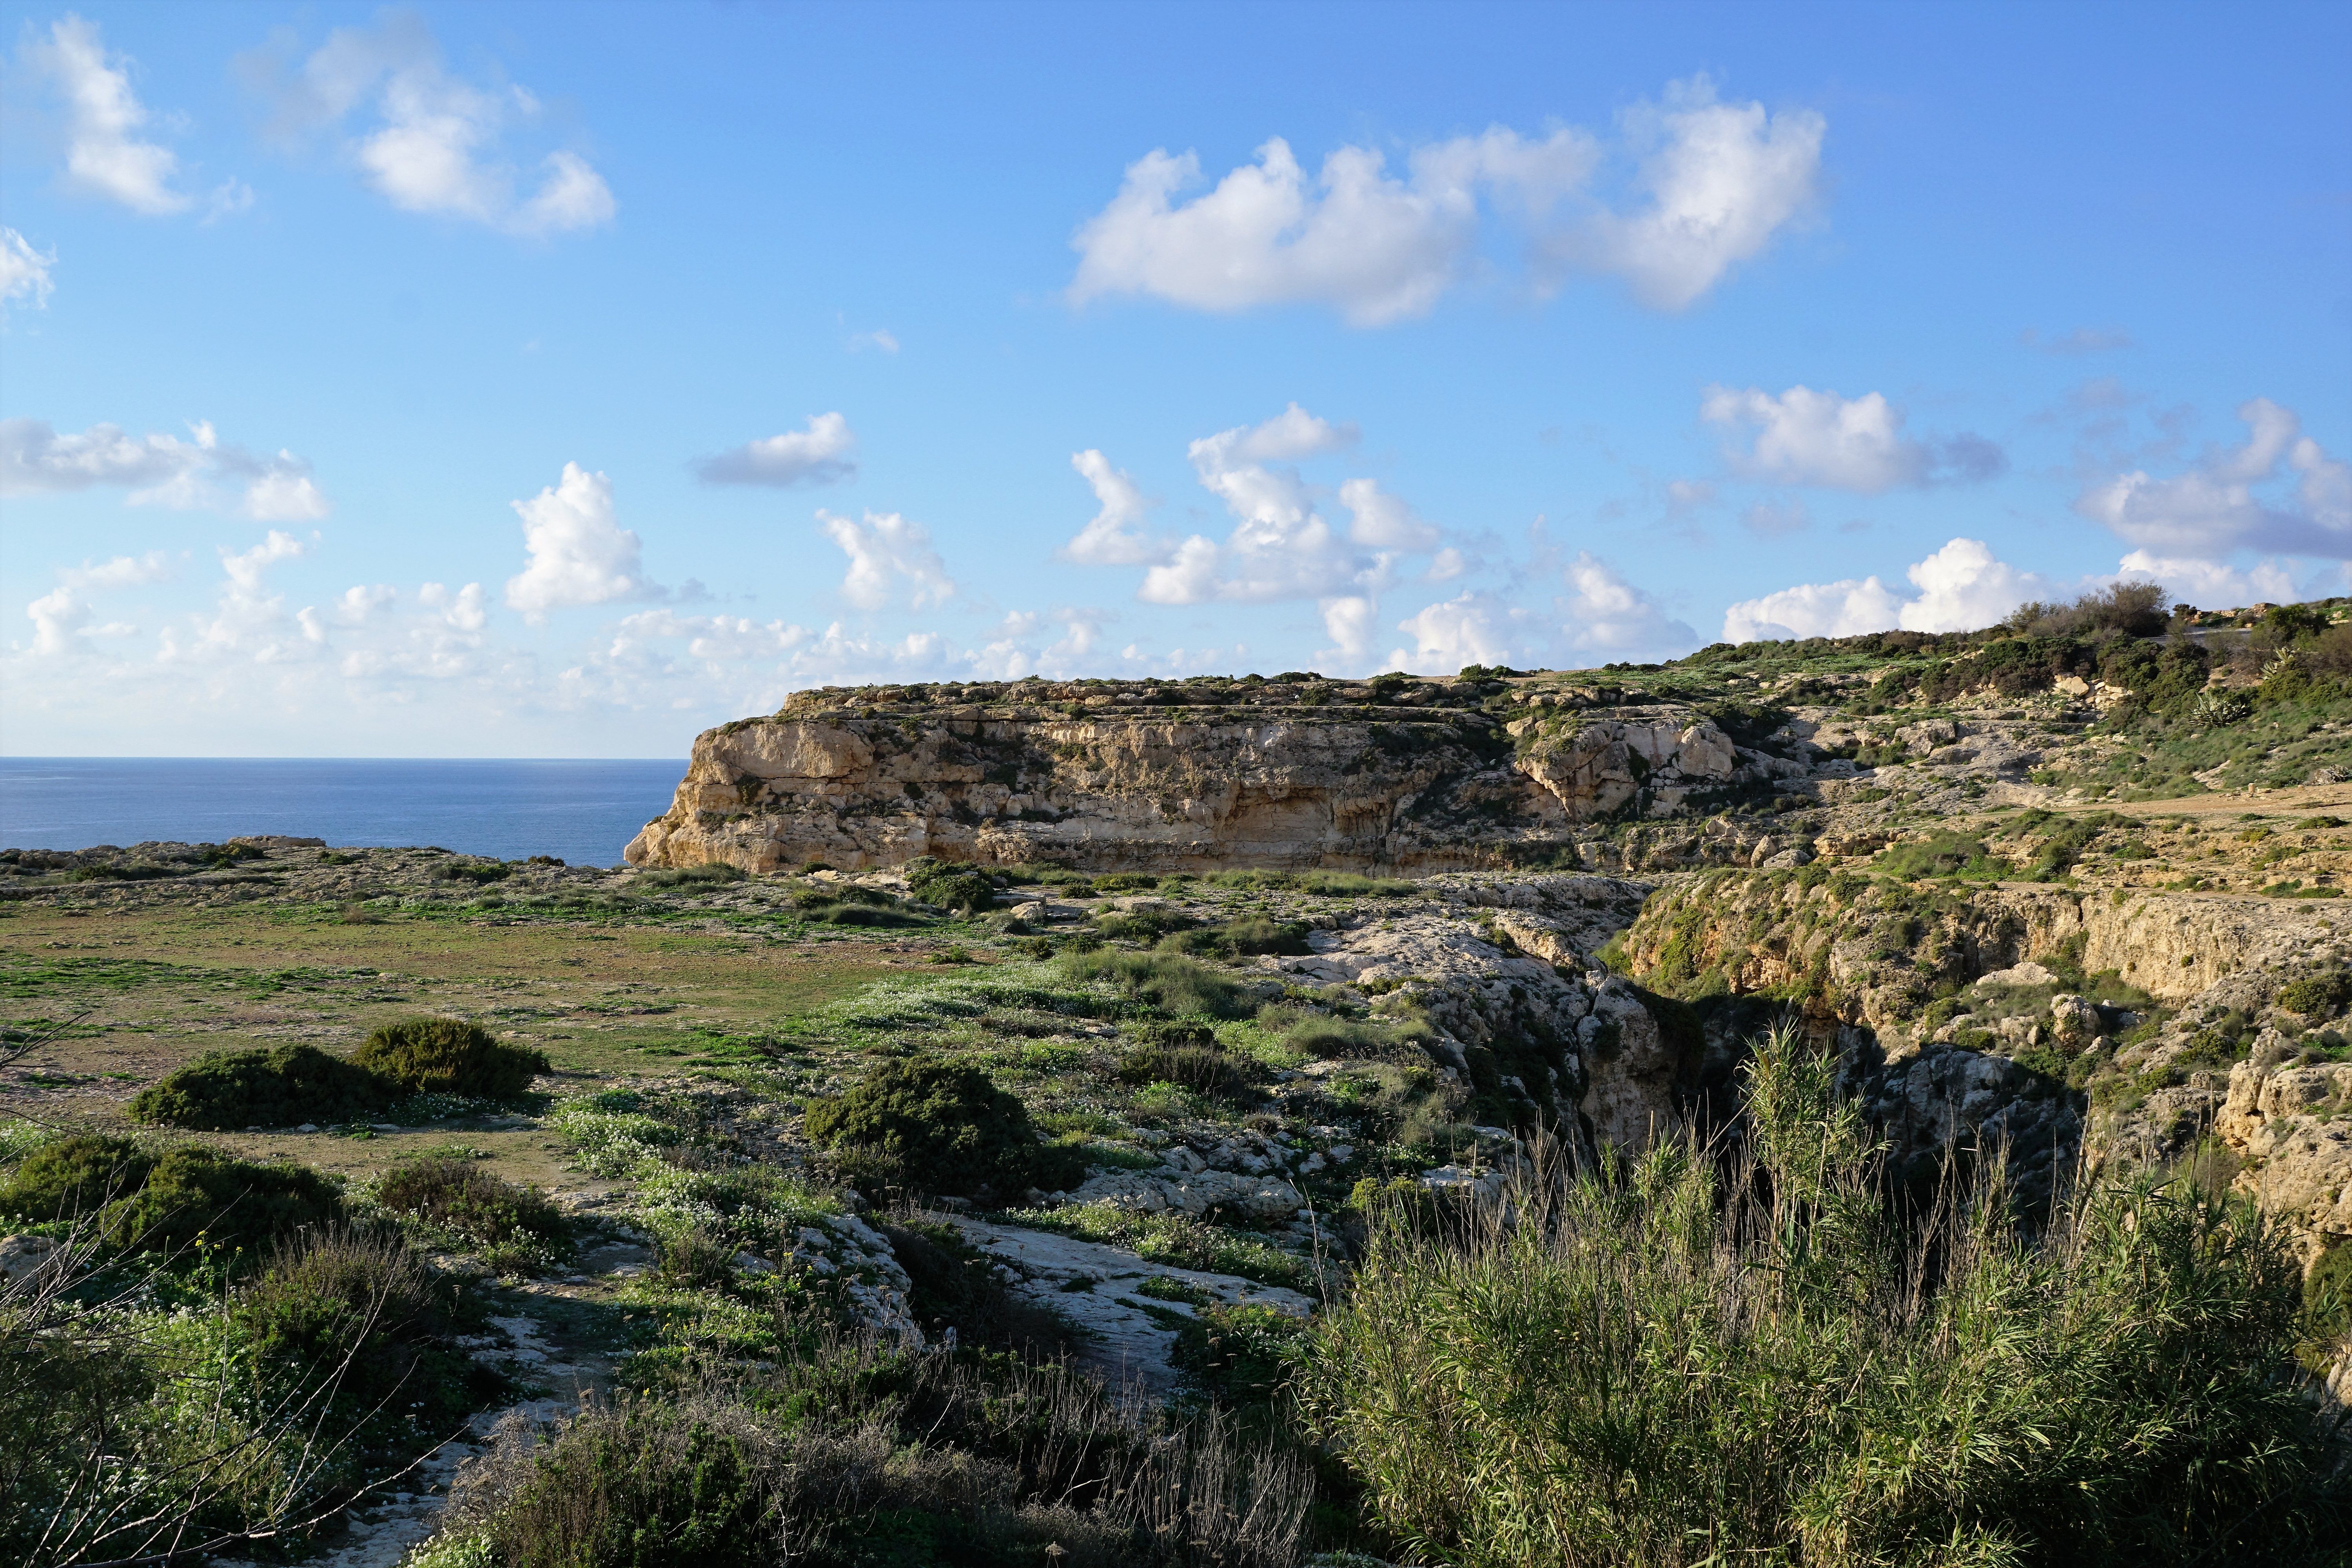
landscape, sea, coast, water, nature, rock, ocean, sky, hill, formation, cliff, green, mediterranean, holiday, bay, island, terrain, clouds, geology, ruins, badlands, plateau, series, scene, malta, relay, ecosystem, cape, landform, game of thrones, geographical feature